Dear You

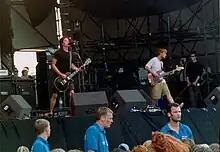
Jawbreaker toured with the Foo Fighters "(pictured)" in April 1996 prior to breaking up.

In April 1996, Jawbreaker went on tour supporting the Foo Fighters. At this stage, the members of Jawbreaker felt fatigued and were tired of one another. With "Dear You" and the signing to Geffen Records, Jawbreaker had lost a significant portion of their fan base, at this point performing to festival crowds that were apathetic towards them. They felt they were being humiliated, especially as the Foo Fighters were increasing substantially in popularity. Bauermeister was fed up with Jawbreaker being now viewed as the Blake Schwarzenbach Show, with Schwarzenbach having prominence in photographs and in the "Fireman" video, where he and Pfahler were side-lined. He was asked to cease presswork after making deprecating comments during interviews. Leading up to the tour's conclusion, the members agreed to drive throughout the night to get home. Pfahler had Bauermeister drive him to the airport to get a flight home, and upon returning to the others Bauermeister saw Schwarzenbach relaxing with the members of the Foo Fighters.